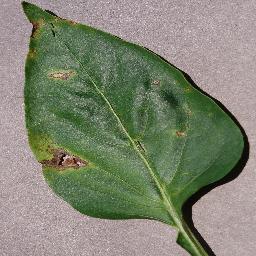
Label: Pepper,_bell___Bacterial_spot